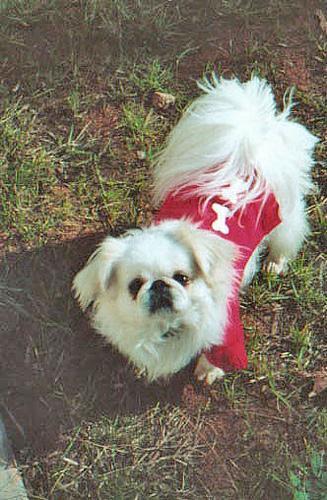
Pekinese